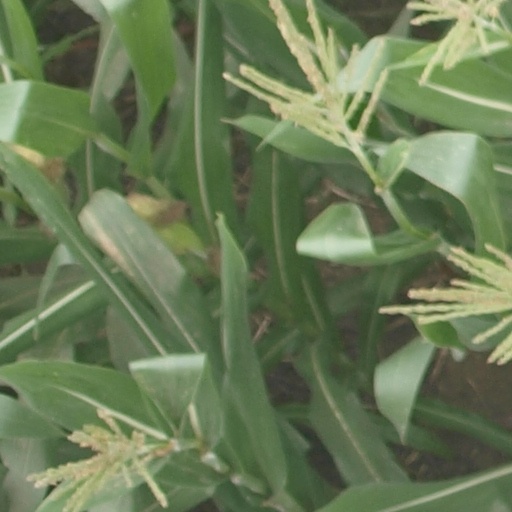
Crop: maize; corn